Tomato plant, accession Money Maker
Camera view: horizontal (90 deg, fisheye); turntable rotation: 300 degrees
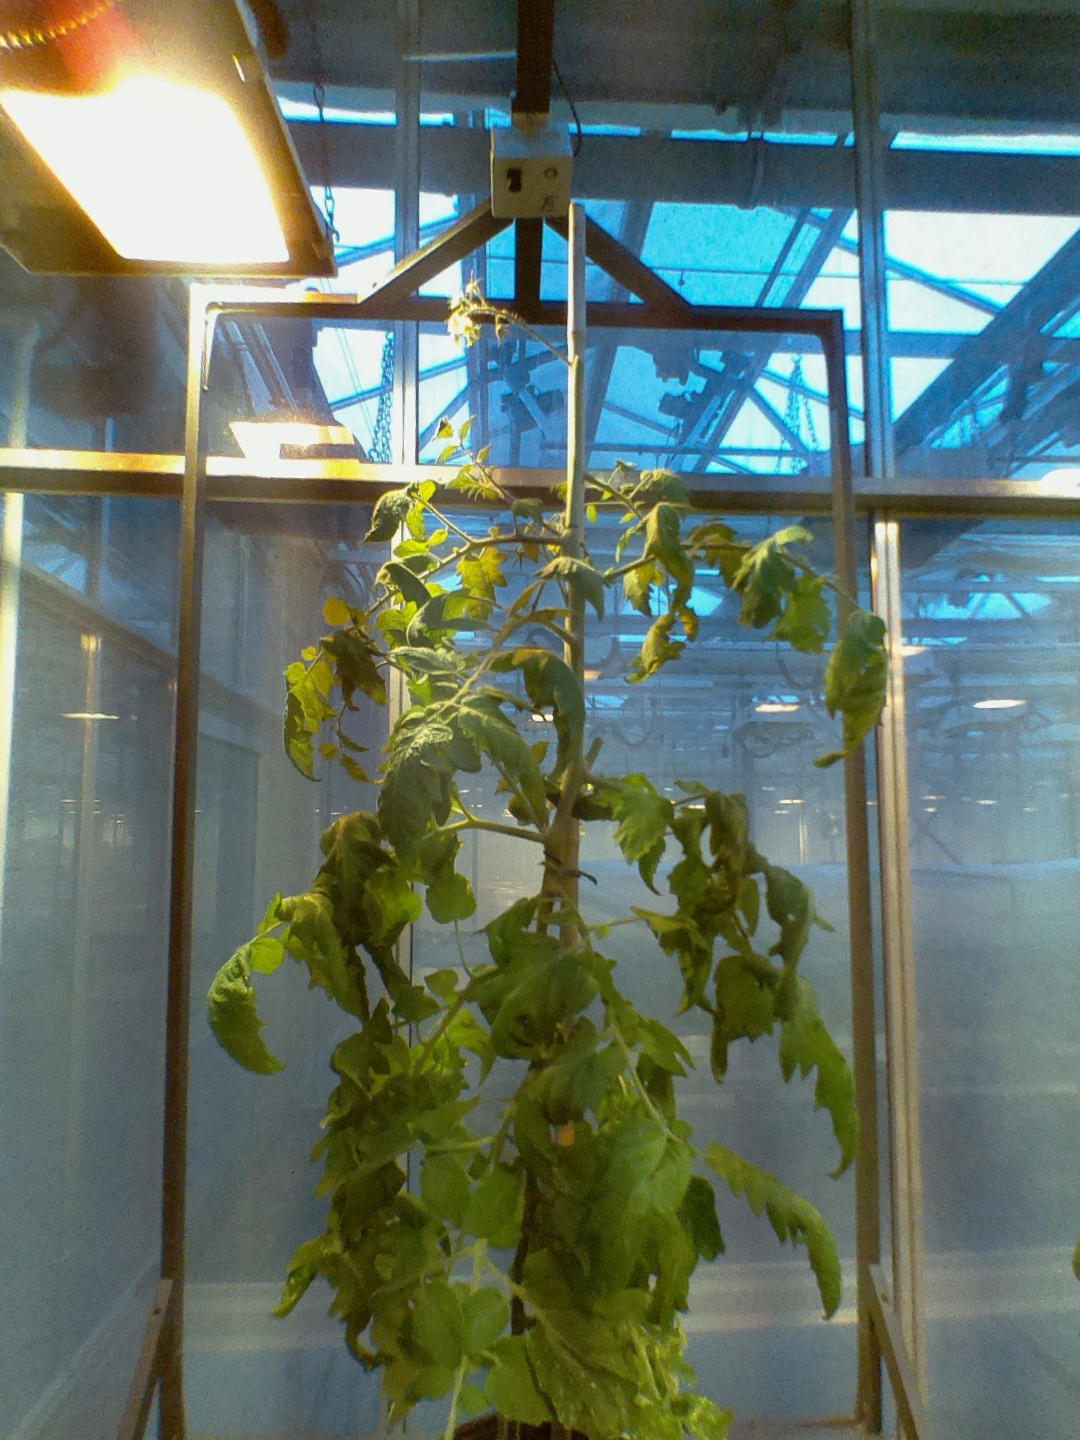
BBCH growth stage 71: 10%-20% of final fruit size